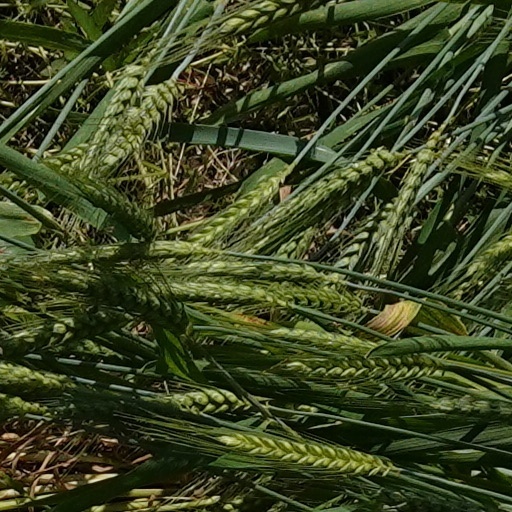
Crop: wheat